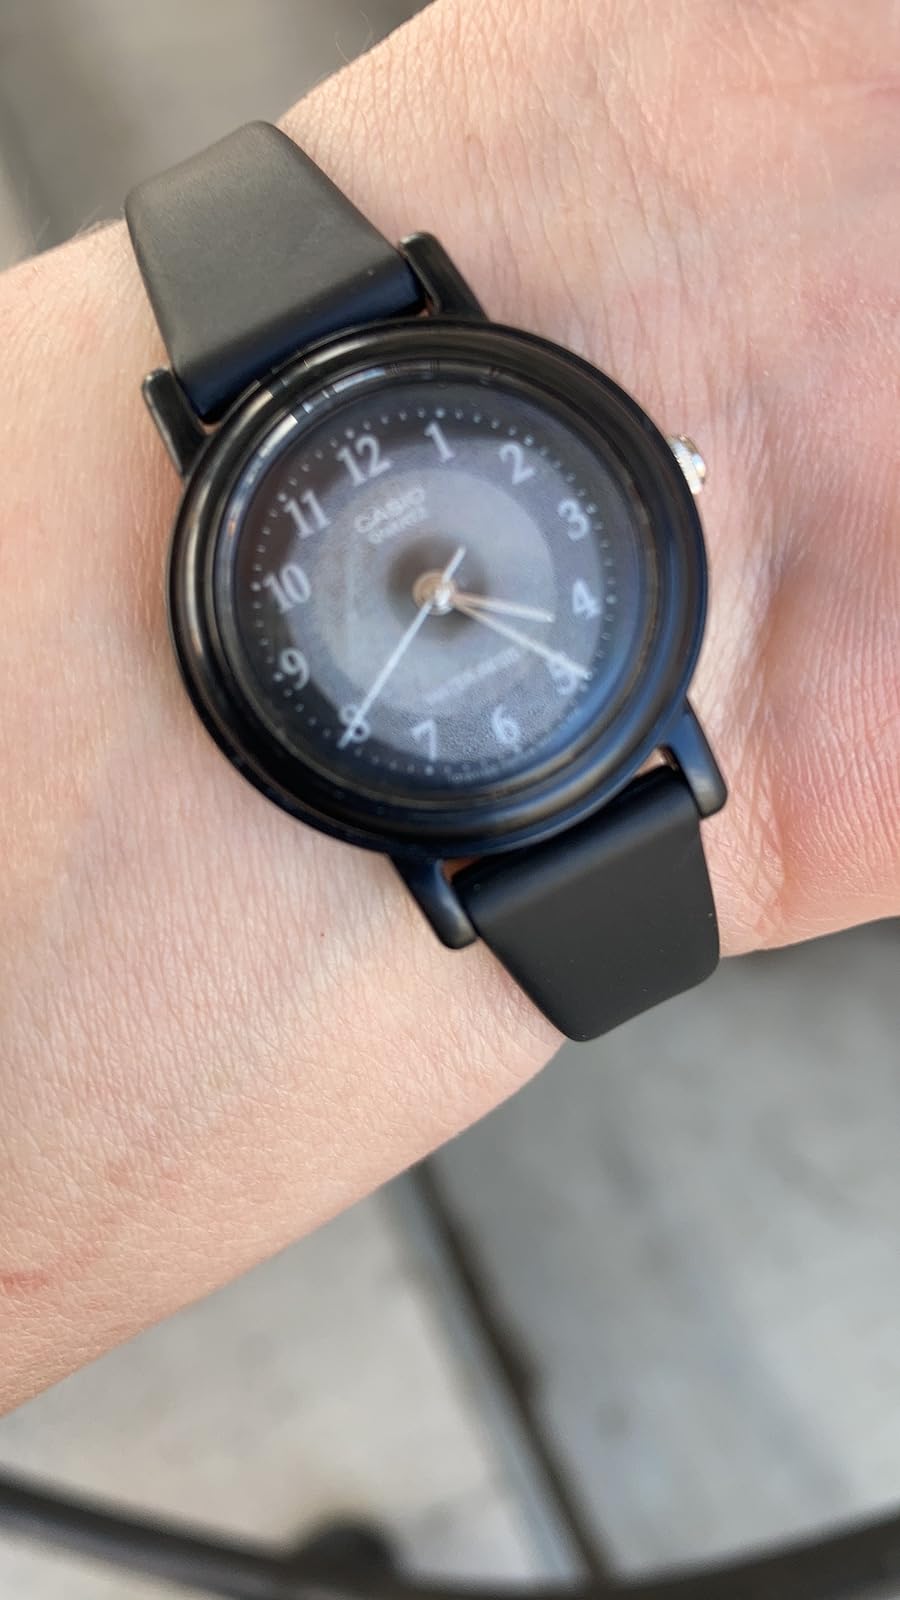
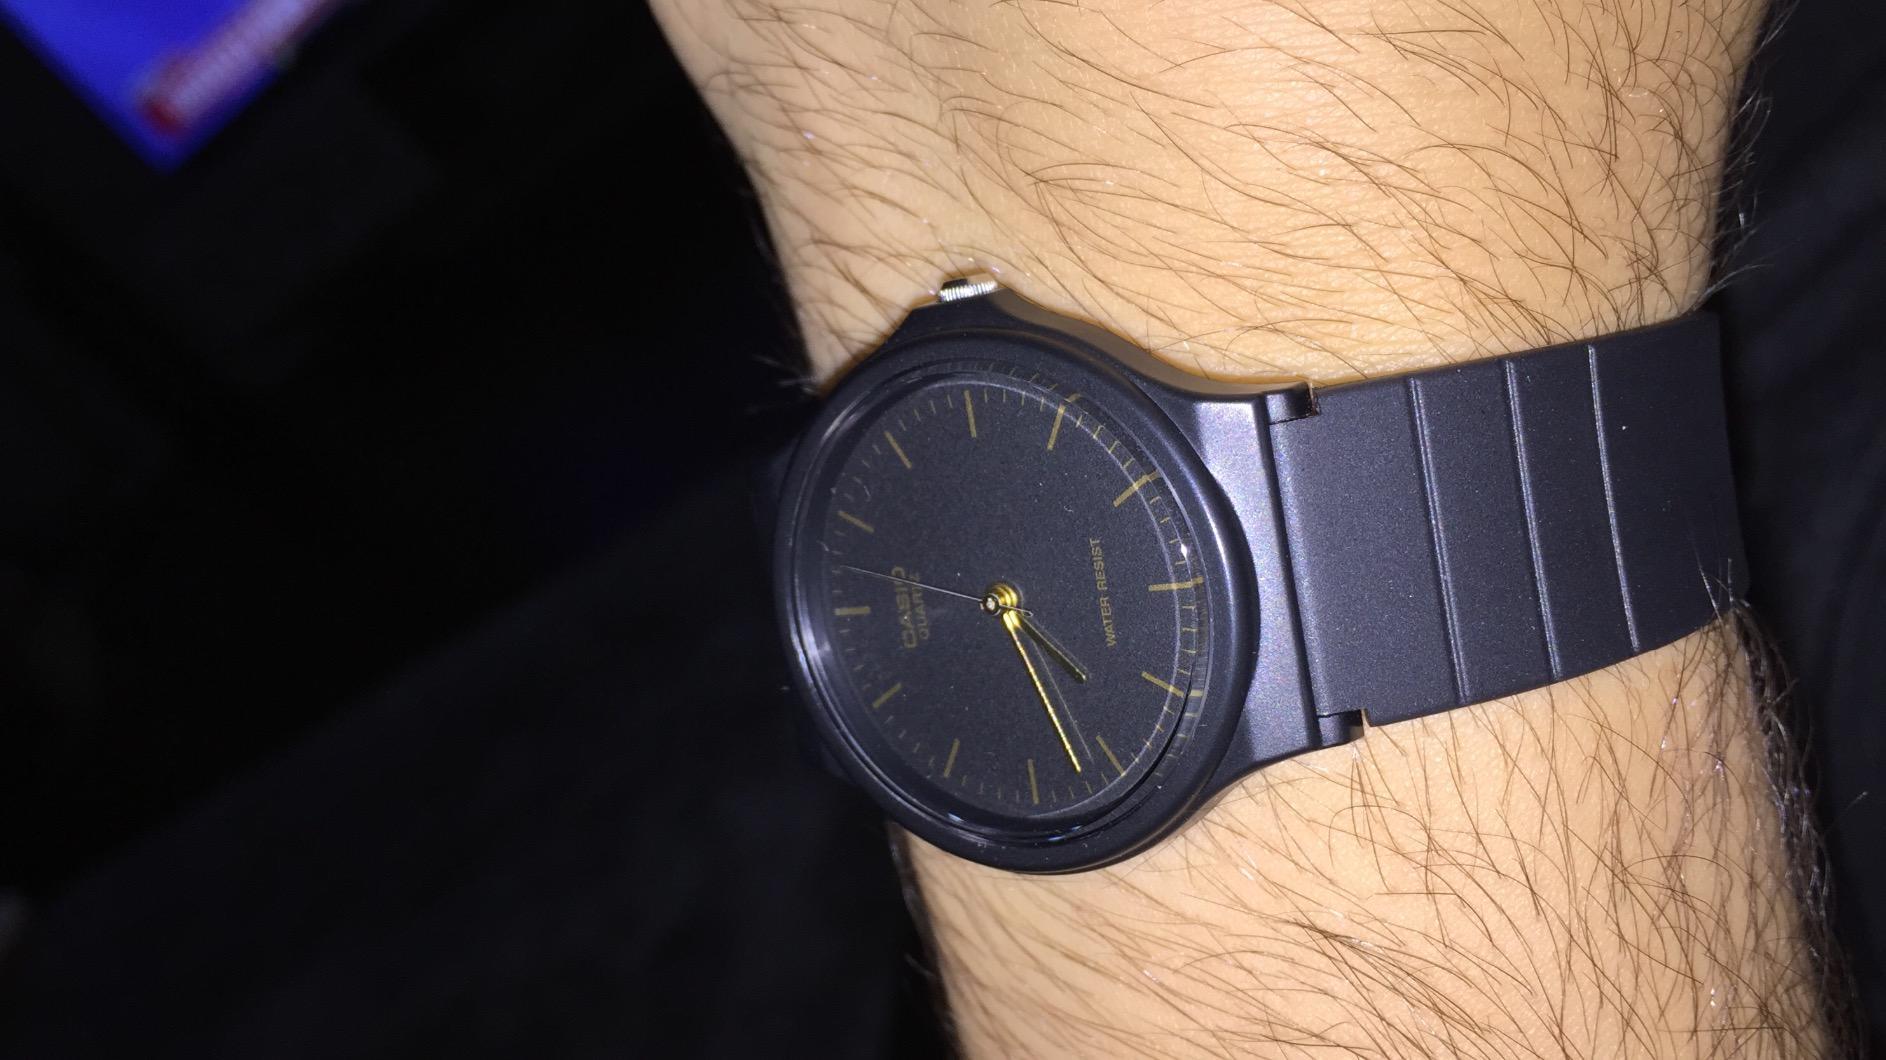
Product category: accessories_watch
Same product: no